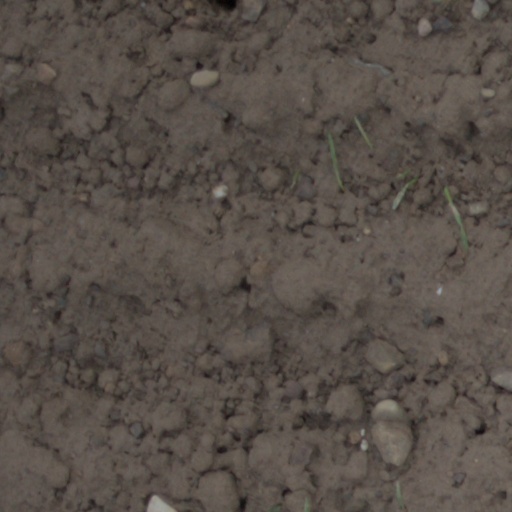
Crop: wheat